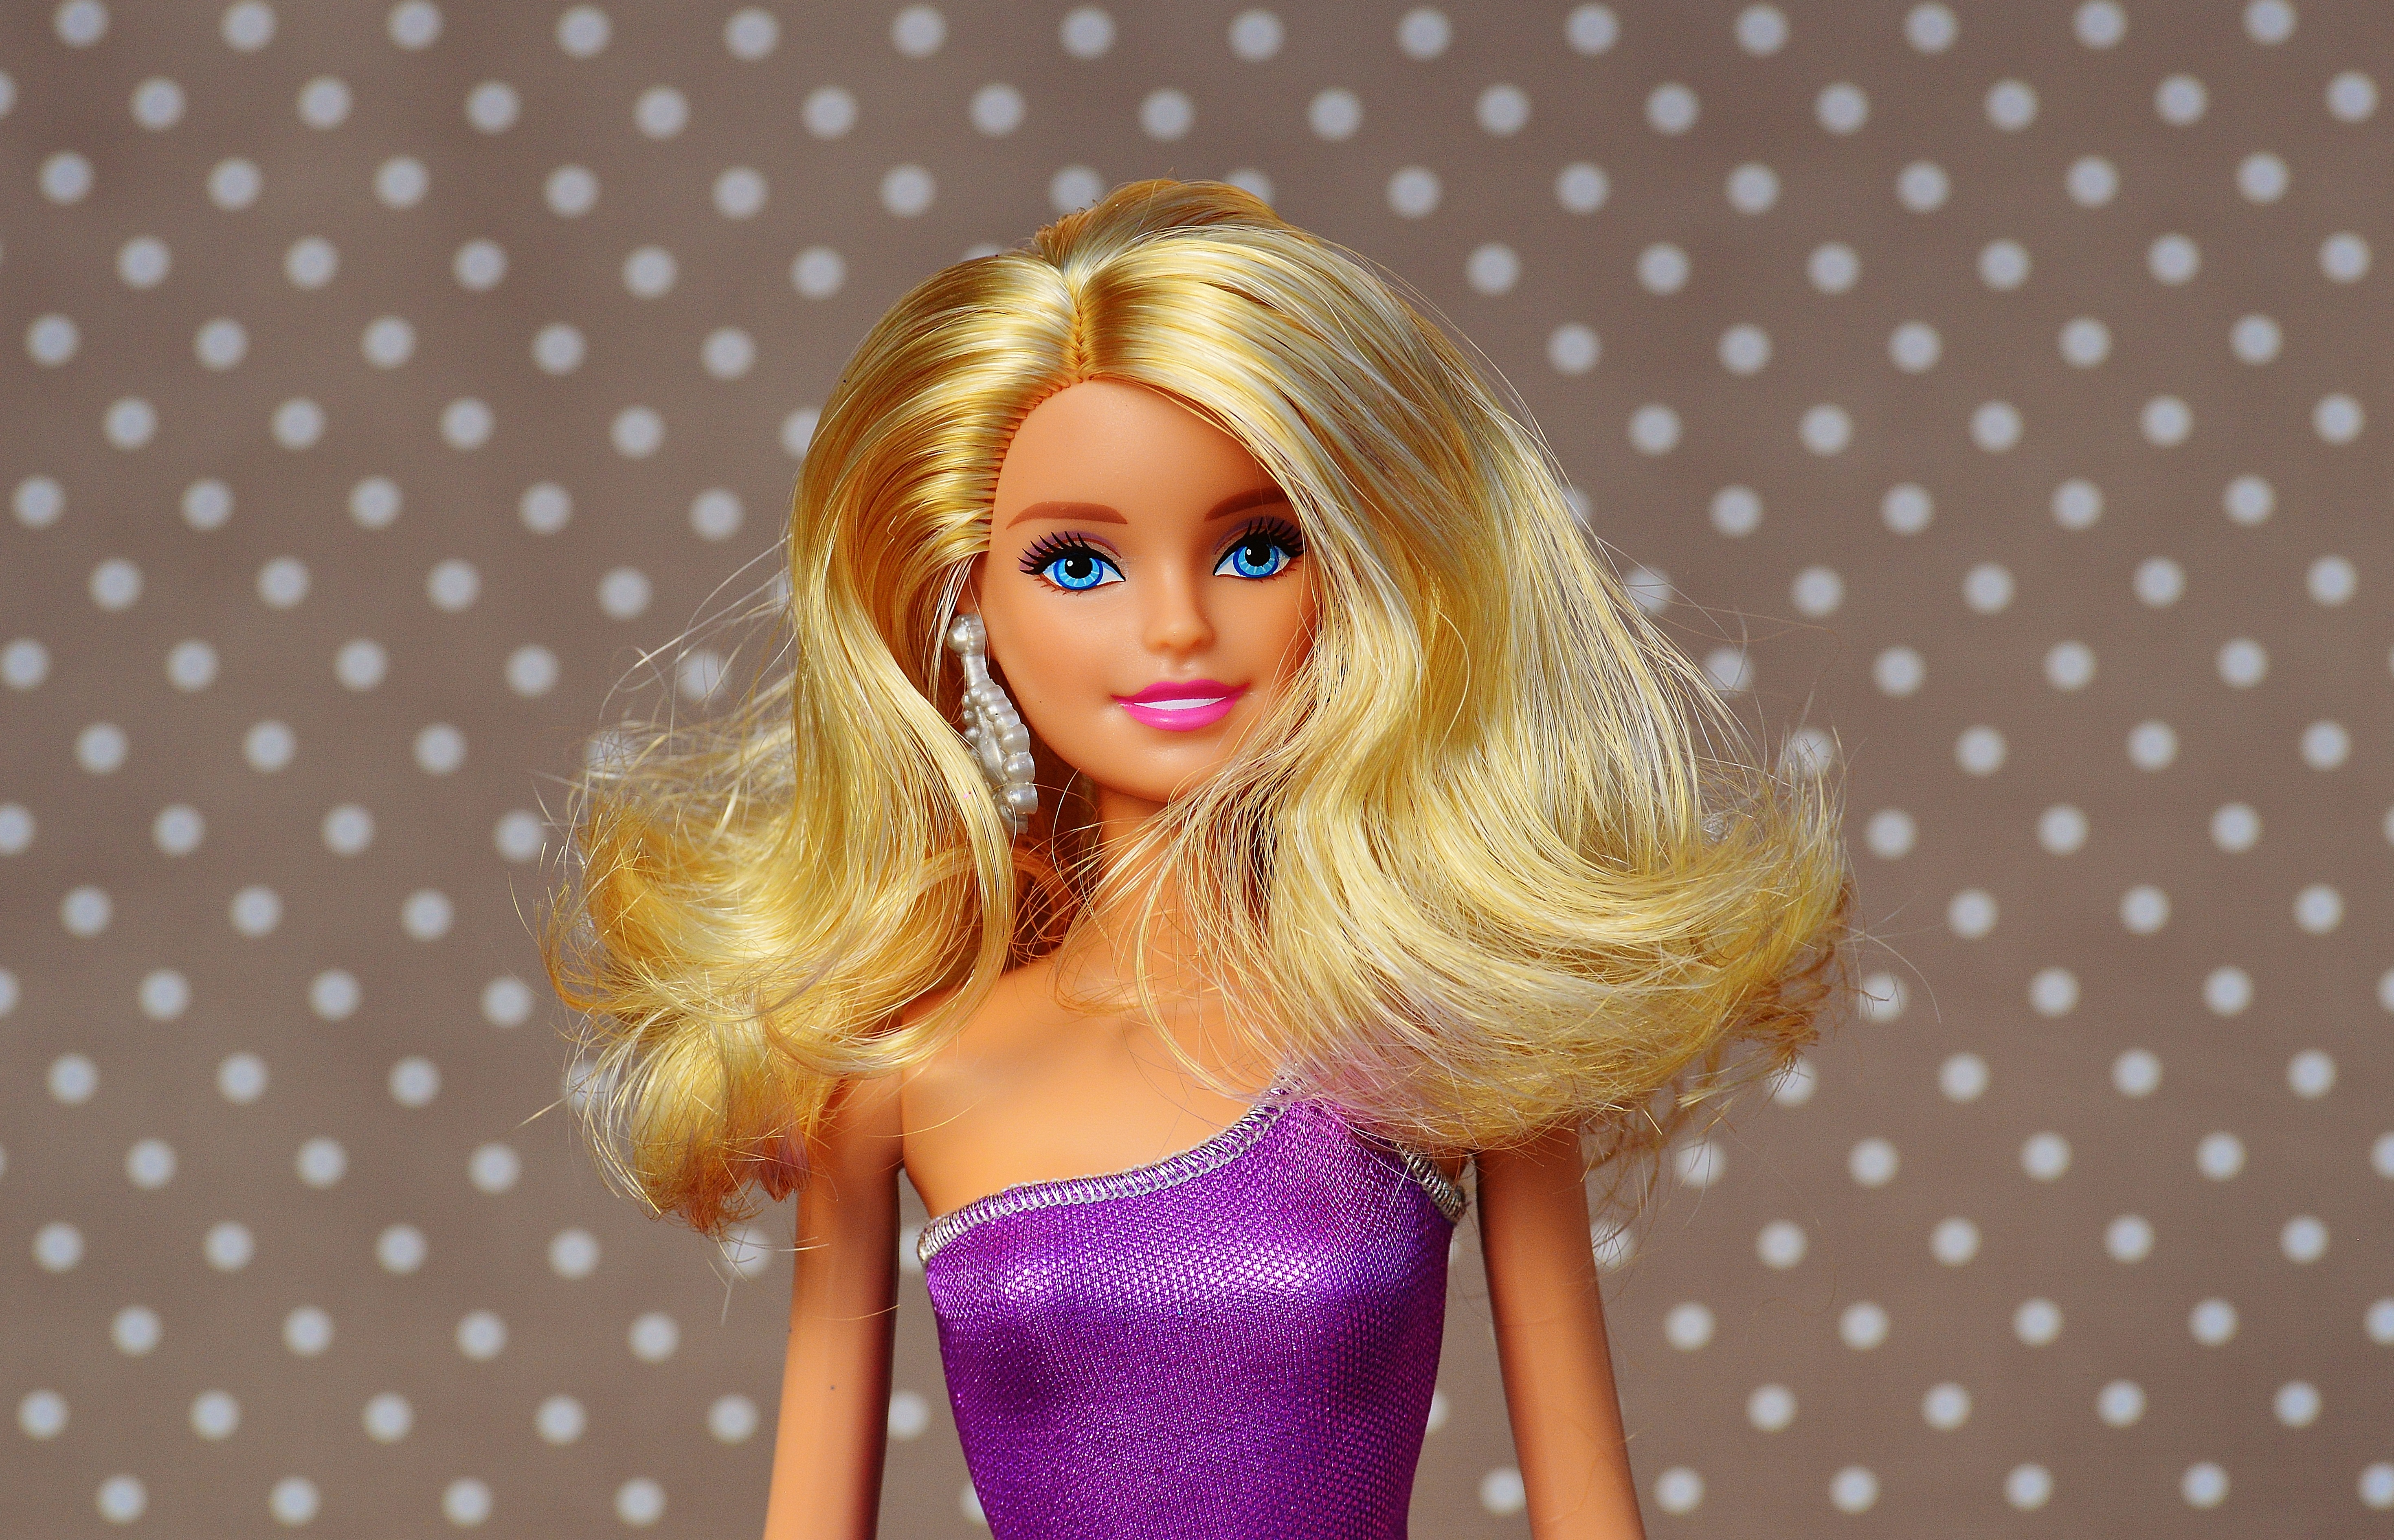
girl, play, pink, toy, hairstyle, playful, long hair, face, doll, children, dress, figure, head, toys, beauty, beautiful, blond, pretty, barbie, charming, children toys, girls toys, doll face, dolls picture